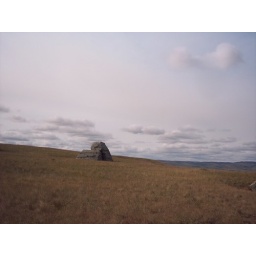
a glacier erratic. rocks that were trapped in the glaciers during the ice age dropped to the ground when the glaciers melted.